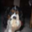
Label: dog